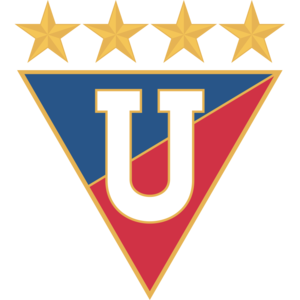
Liga Deportiva Universitaria
Klubbens logo
Liga Deportiva Universitaria, også blot kendt som La Liga, er et fodboldhold fra Quito i Ecuador. La Liga er nidobbelt ecuadorianske mestre, senest i 2007, og efterfølgende vandt holdet for første gang Copa Libertadores i 2008.